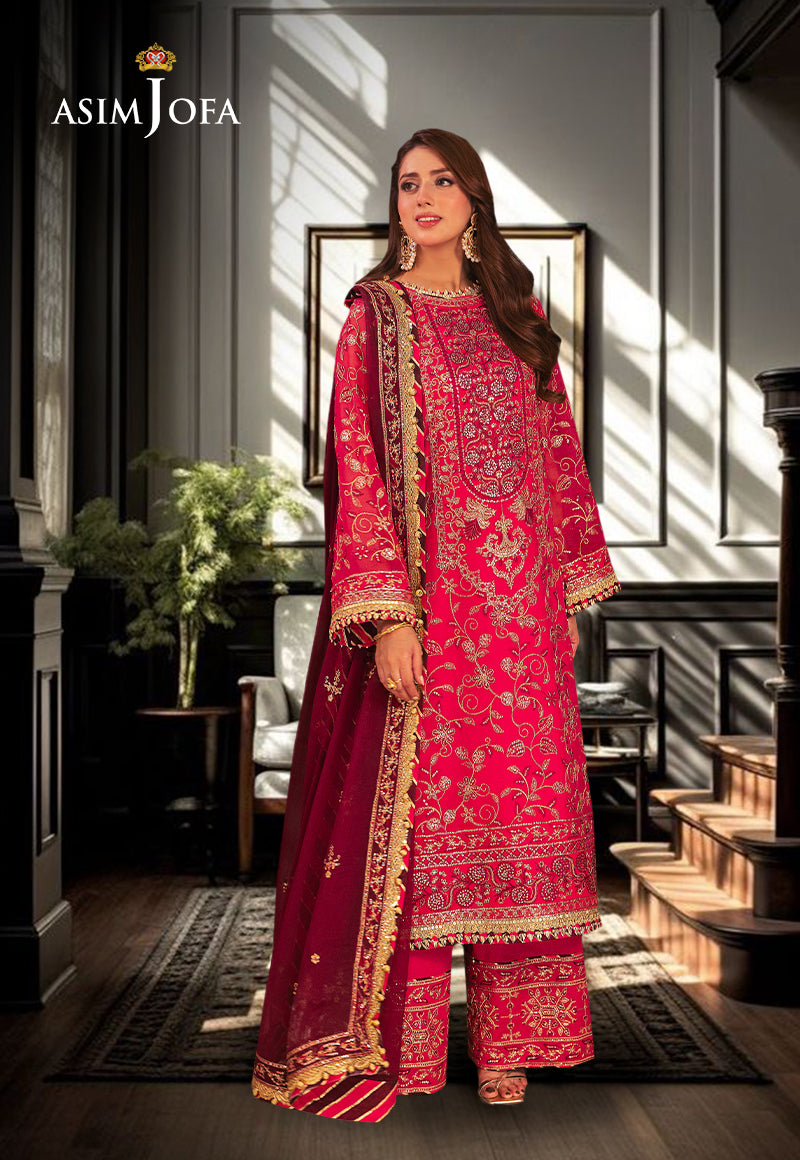
maroon jafra embroidered salwar